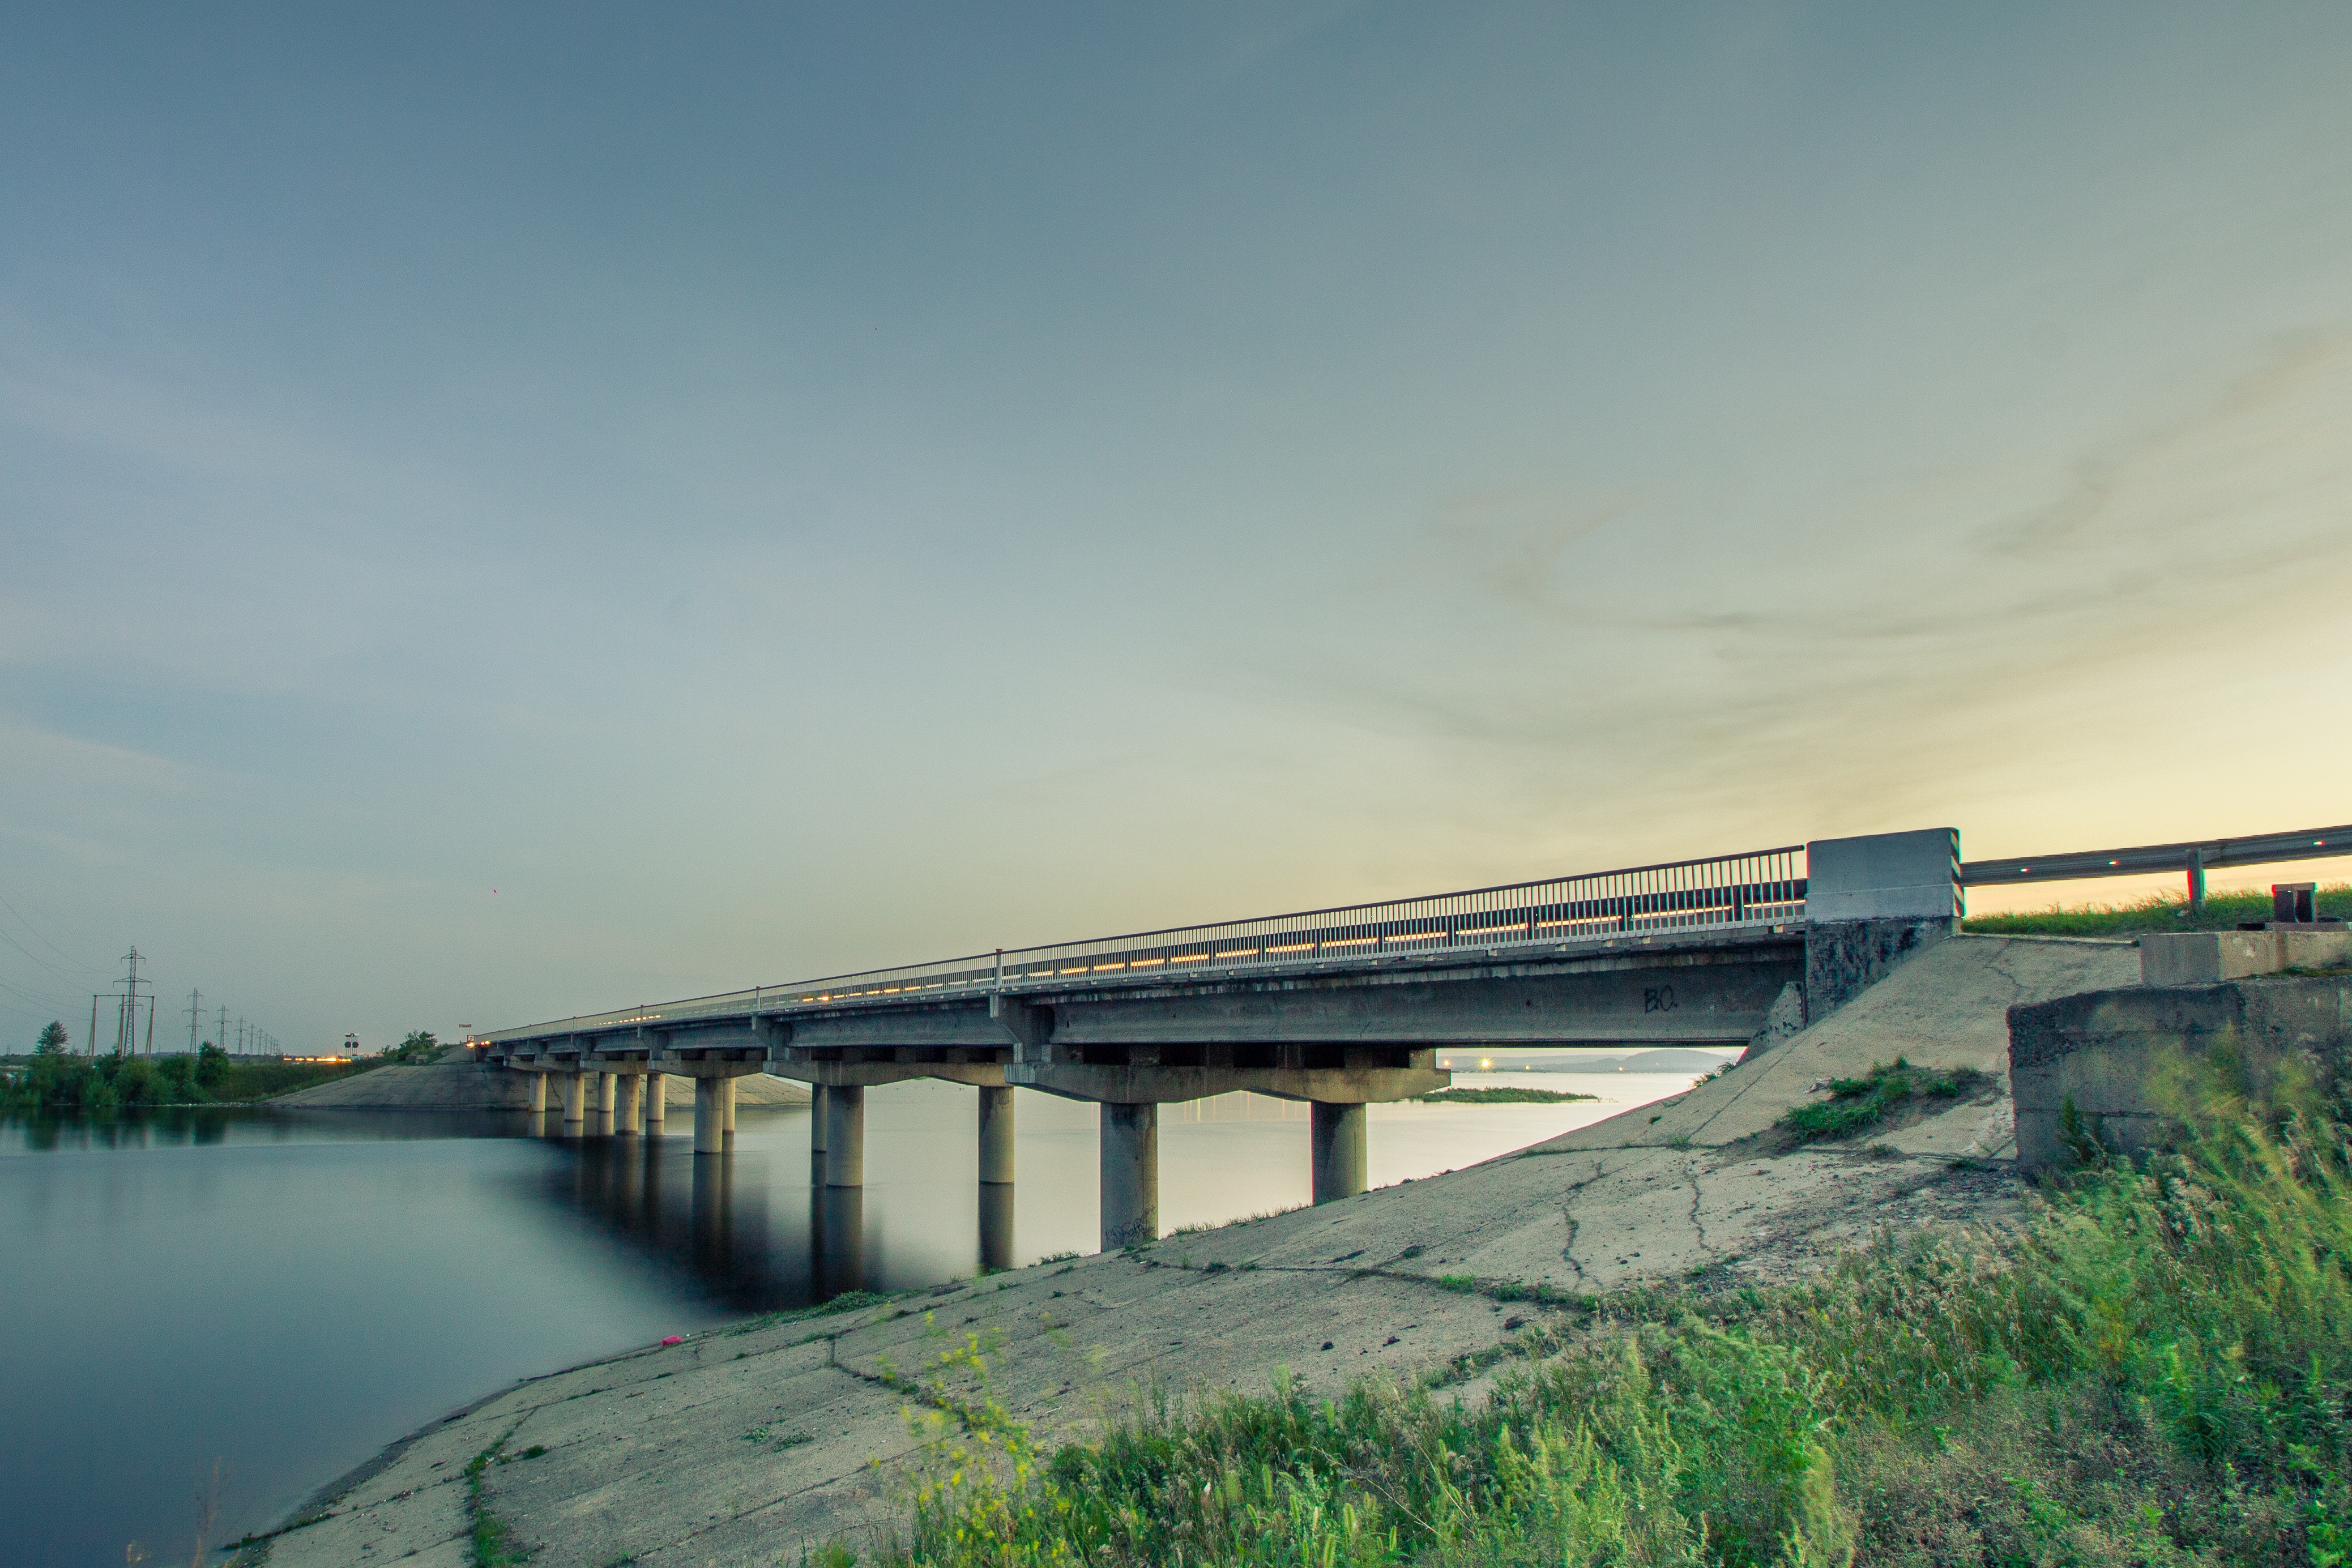
bridge, highway, transport, reflection, reservoir, stadium, infrastructure, high water, soapy, nonbuilding structure